Bournemouth West railway station

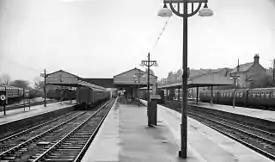
View eastward, to buffer-stops; the terminus of ex-LSWR main line from London in 1963

The station opened on 15 June 1874. It was the southern terminus for many services off the Somerset and Dorset Joint Railway, as well as being the terminus for trains from London Waterloo and local services.